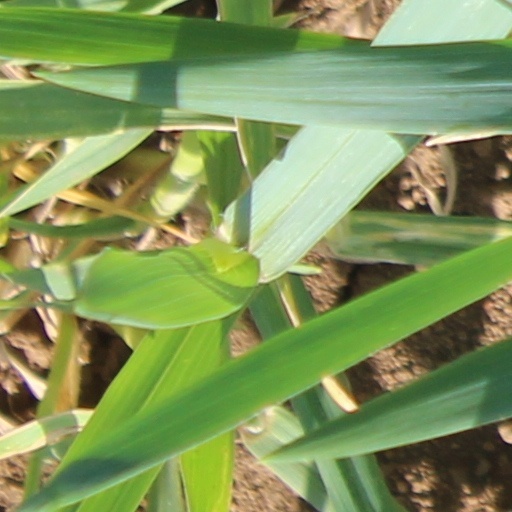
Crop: wheat